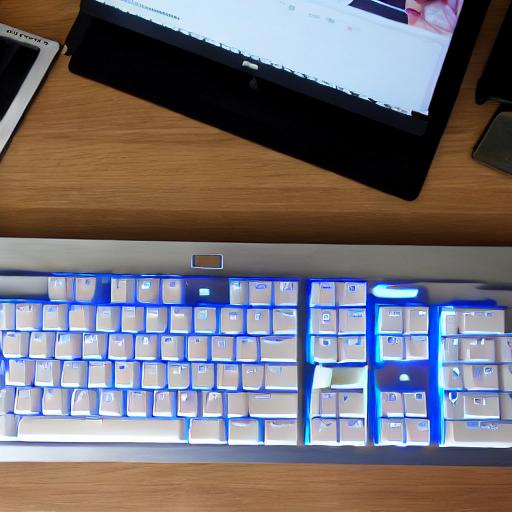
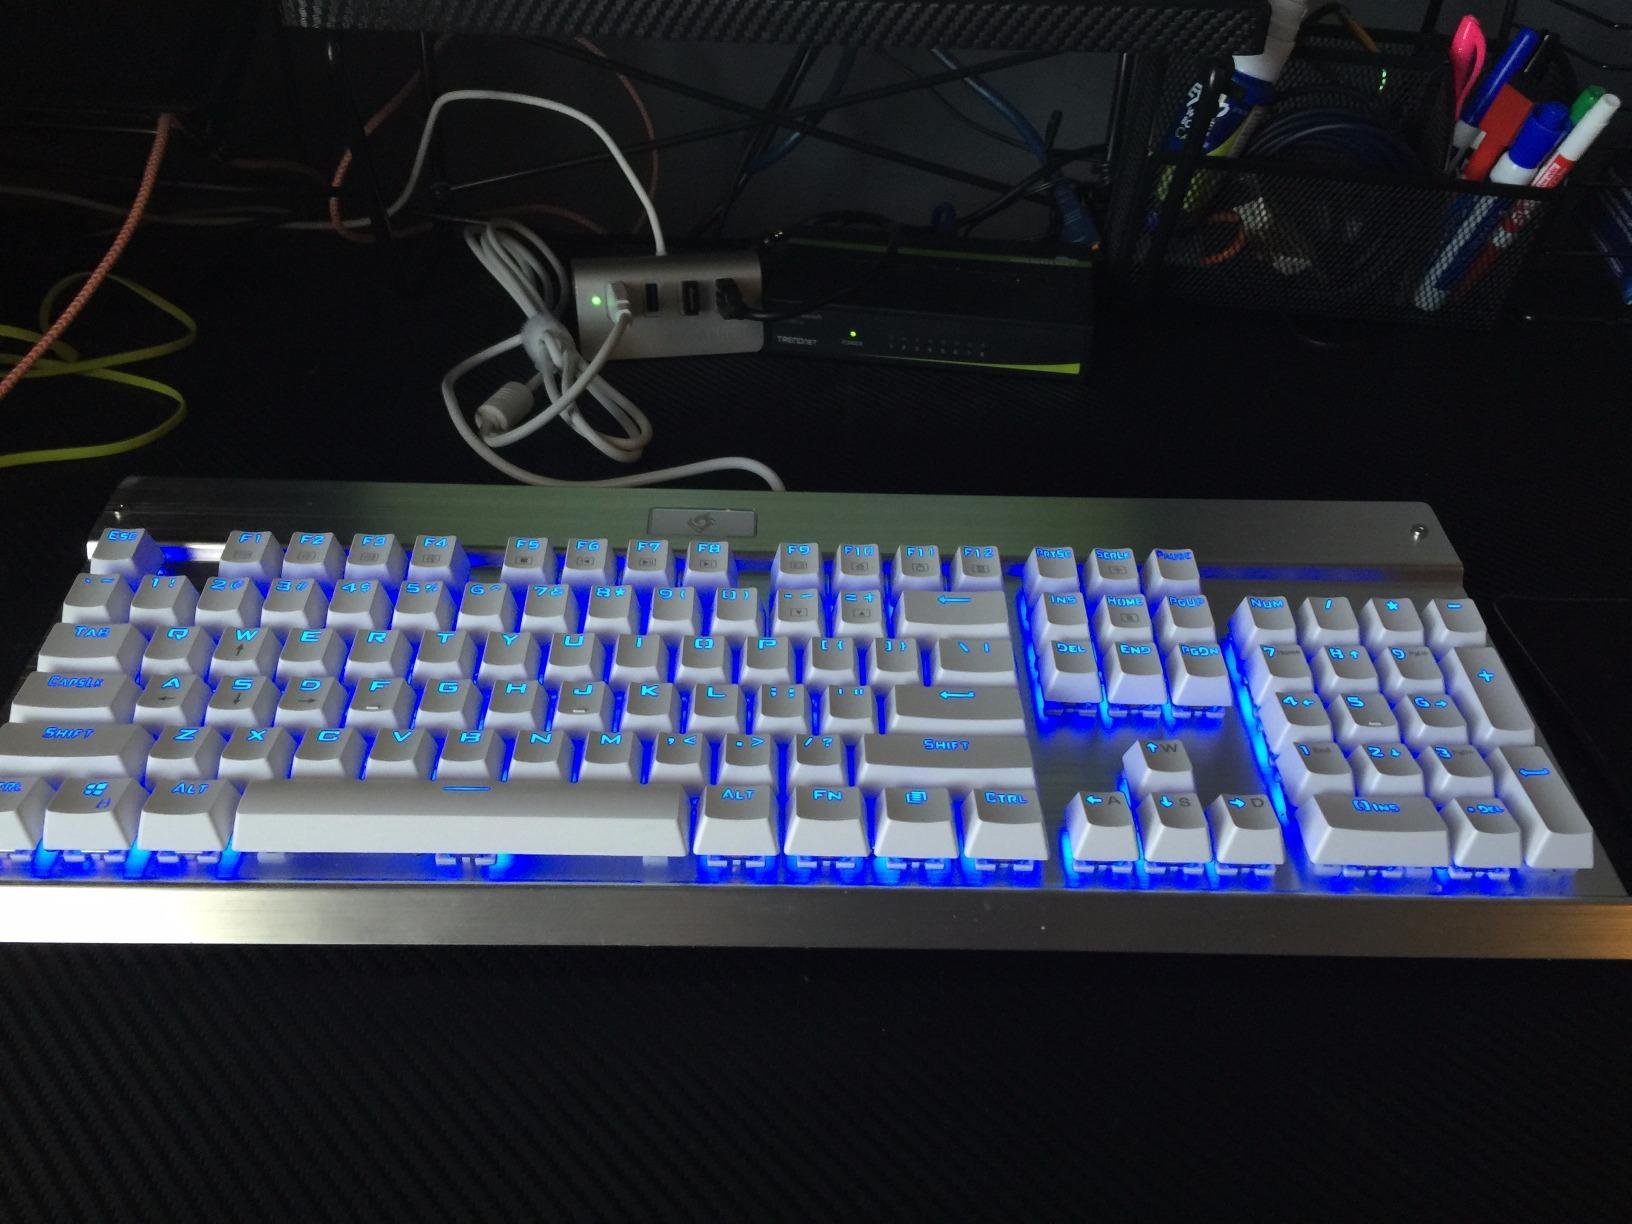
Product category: keyboard
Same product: no